Theodor Brüggemann

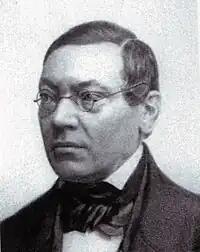

Theodor Brüggemann (31 March 1796 – 6 March 1866) was an energetic school teacher who became a Prussian government official and a politician.